William Henry Allen (academician)

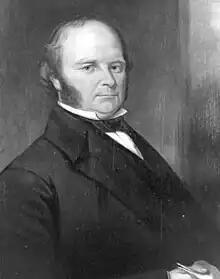

William Henry Allen (March 27, 1808 – August 29, 1882) was an American professor and academic administrator. A graduate of Bowdoin College, he served as acting president of Dickinson College from 1847 until 1848, and later was selected as the second president of the Pennsylvania State University, serving from 1864 until 1866. He was elected to the American Philosophical Society in 1858.